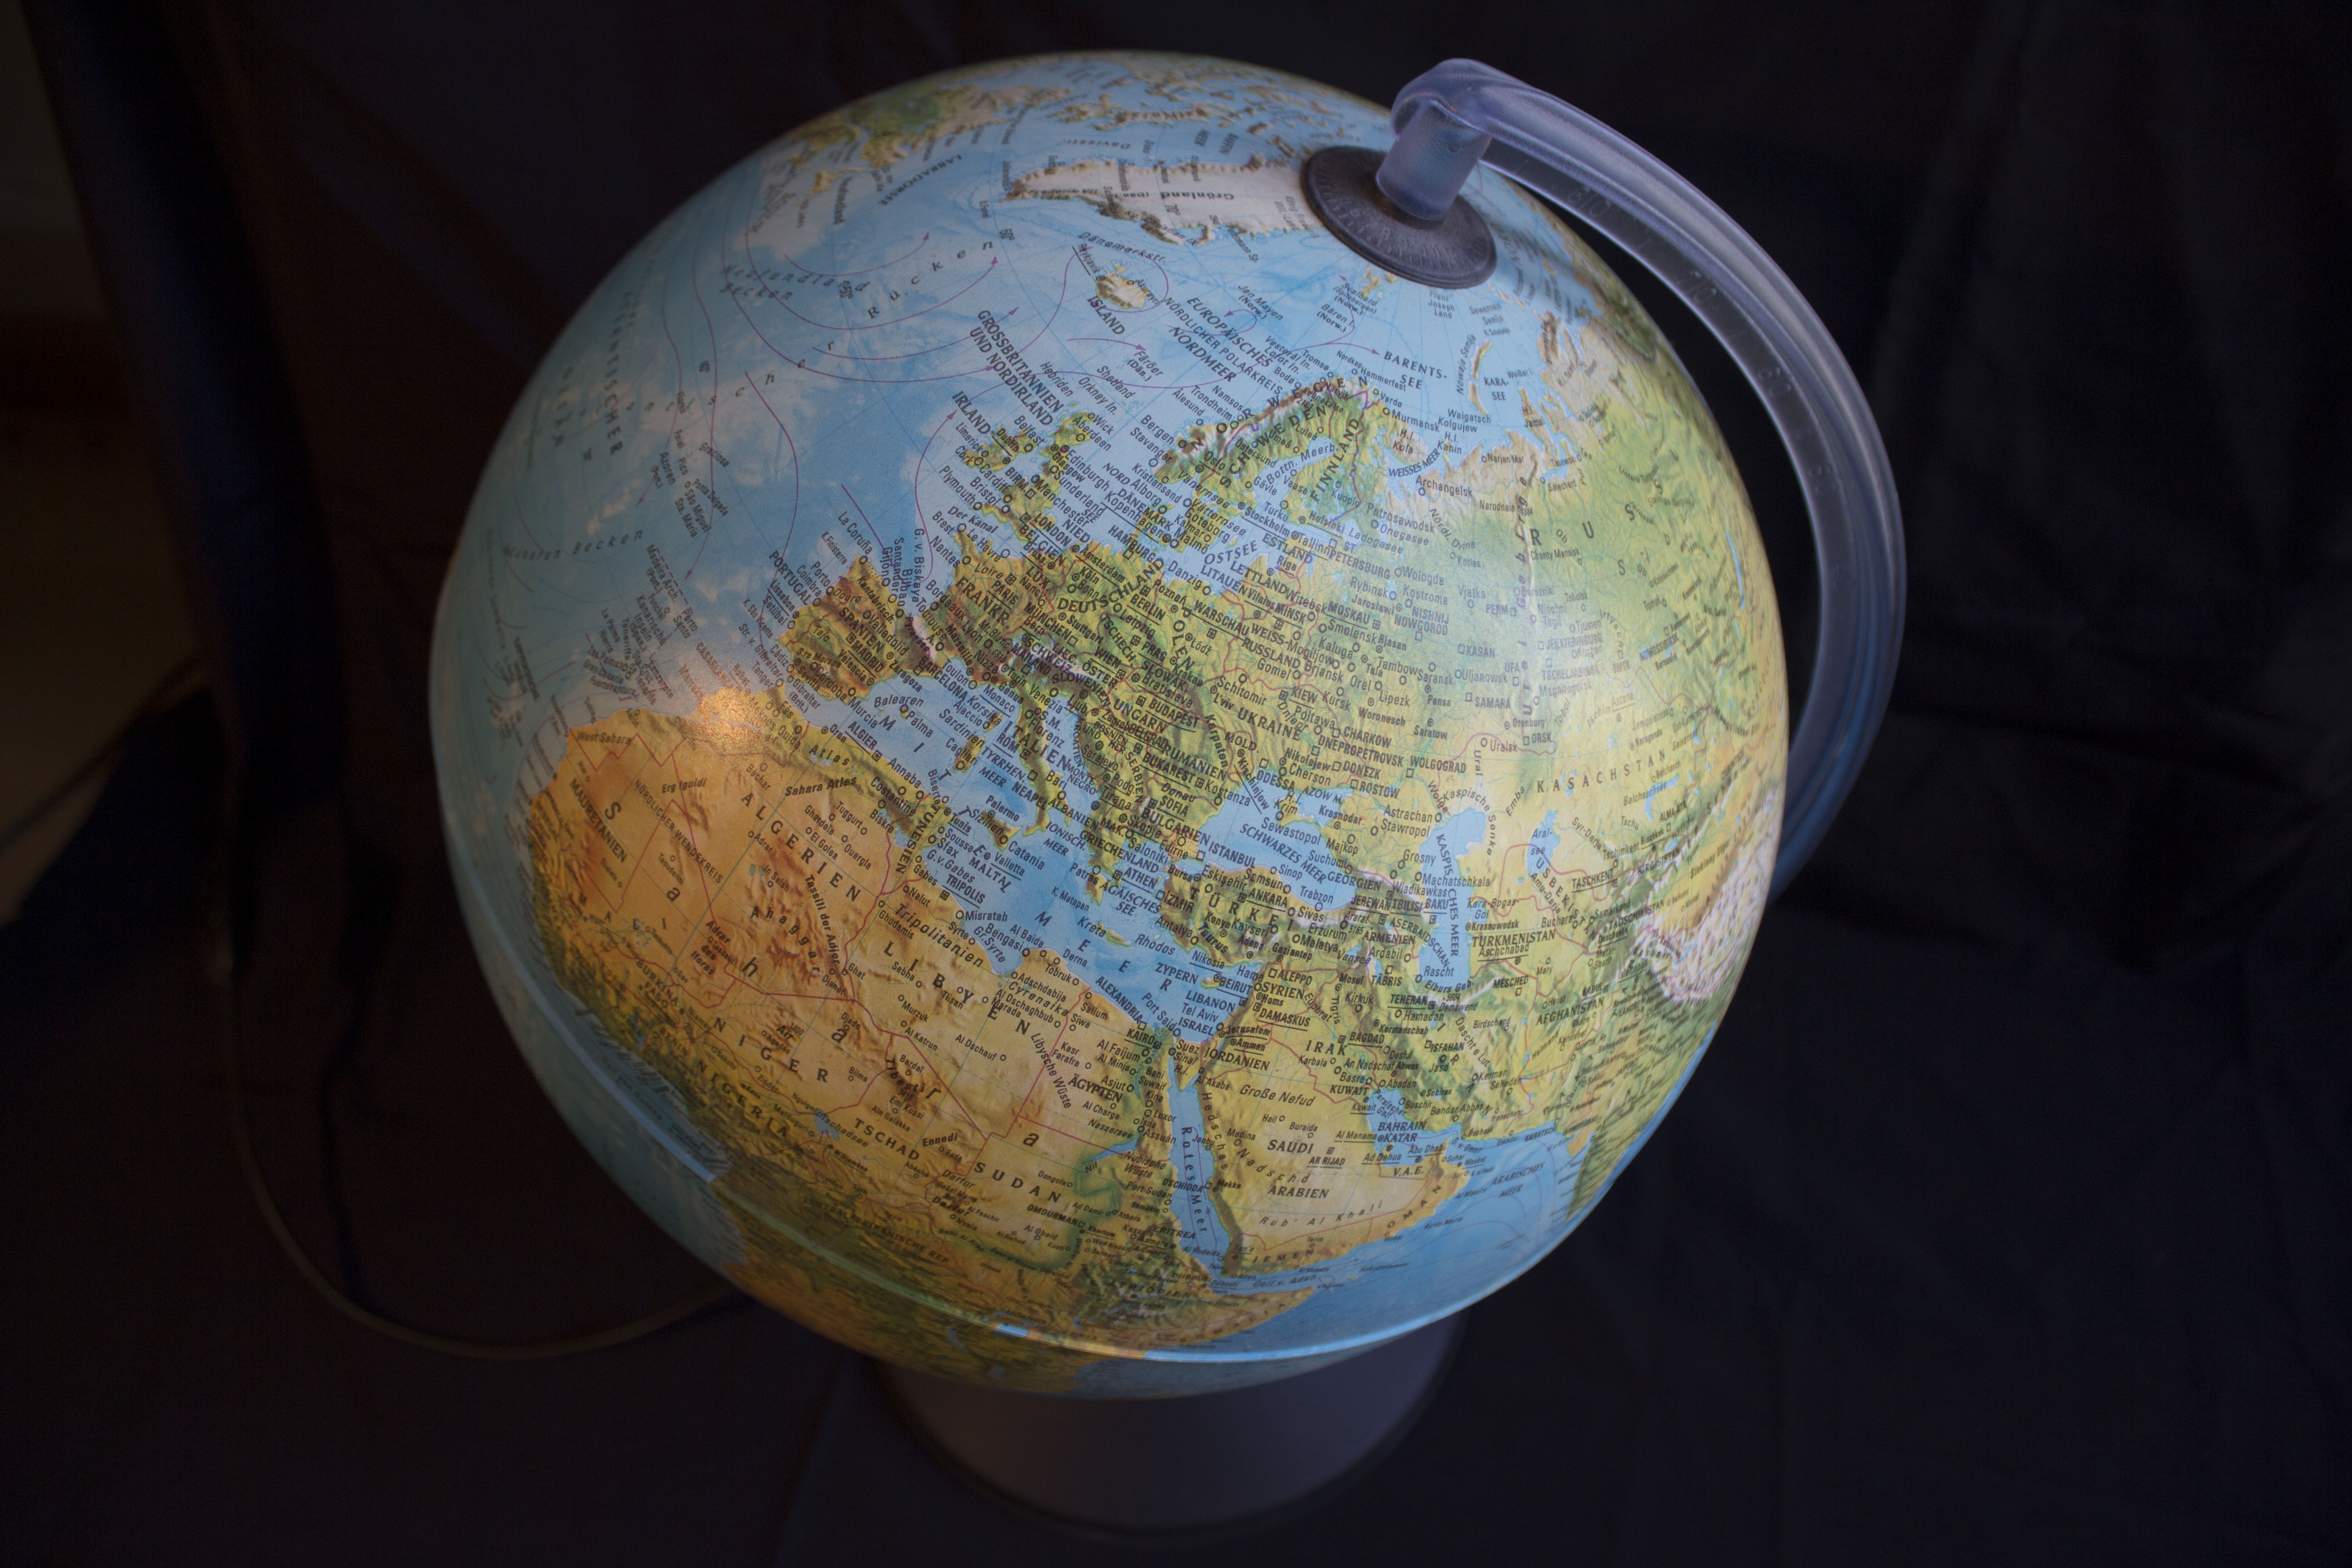
europe, decor, circle, globe, world, earth, sphere, planet, shape, map of the world, astronomical object